Louise-Élisabeth of France

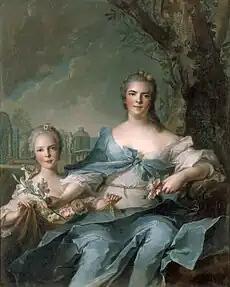
Élisabeth with her eldest daughter Isabella at the Palace of Fontainebleau, by Jean-Marc Nattier

Élisabeth soon came to dominate Philip; though he was eight years her senior, he, as his father, was reportedly of a timid, passive and submissive nature, and Élisabeth reportedly felt affection for him but generally treated him as "a boy much younger than herself although he was older than her by eight years". De Luynes later observed: "Although the Prince at twenty-eight is as much of a child as he was at fourteen or fifteen, he has, nevertheless, an affectionate regard for the Infanta."